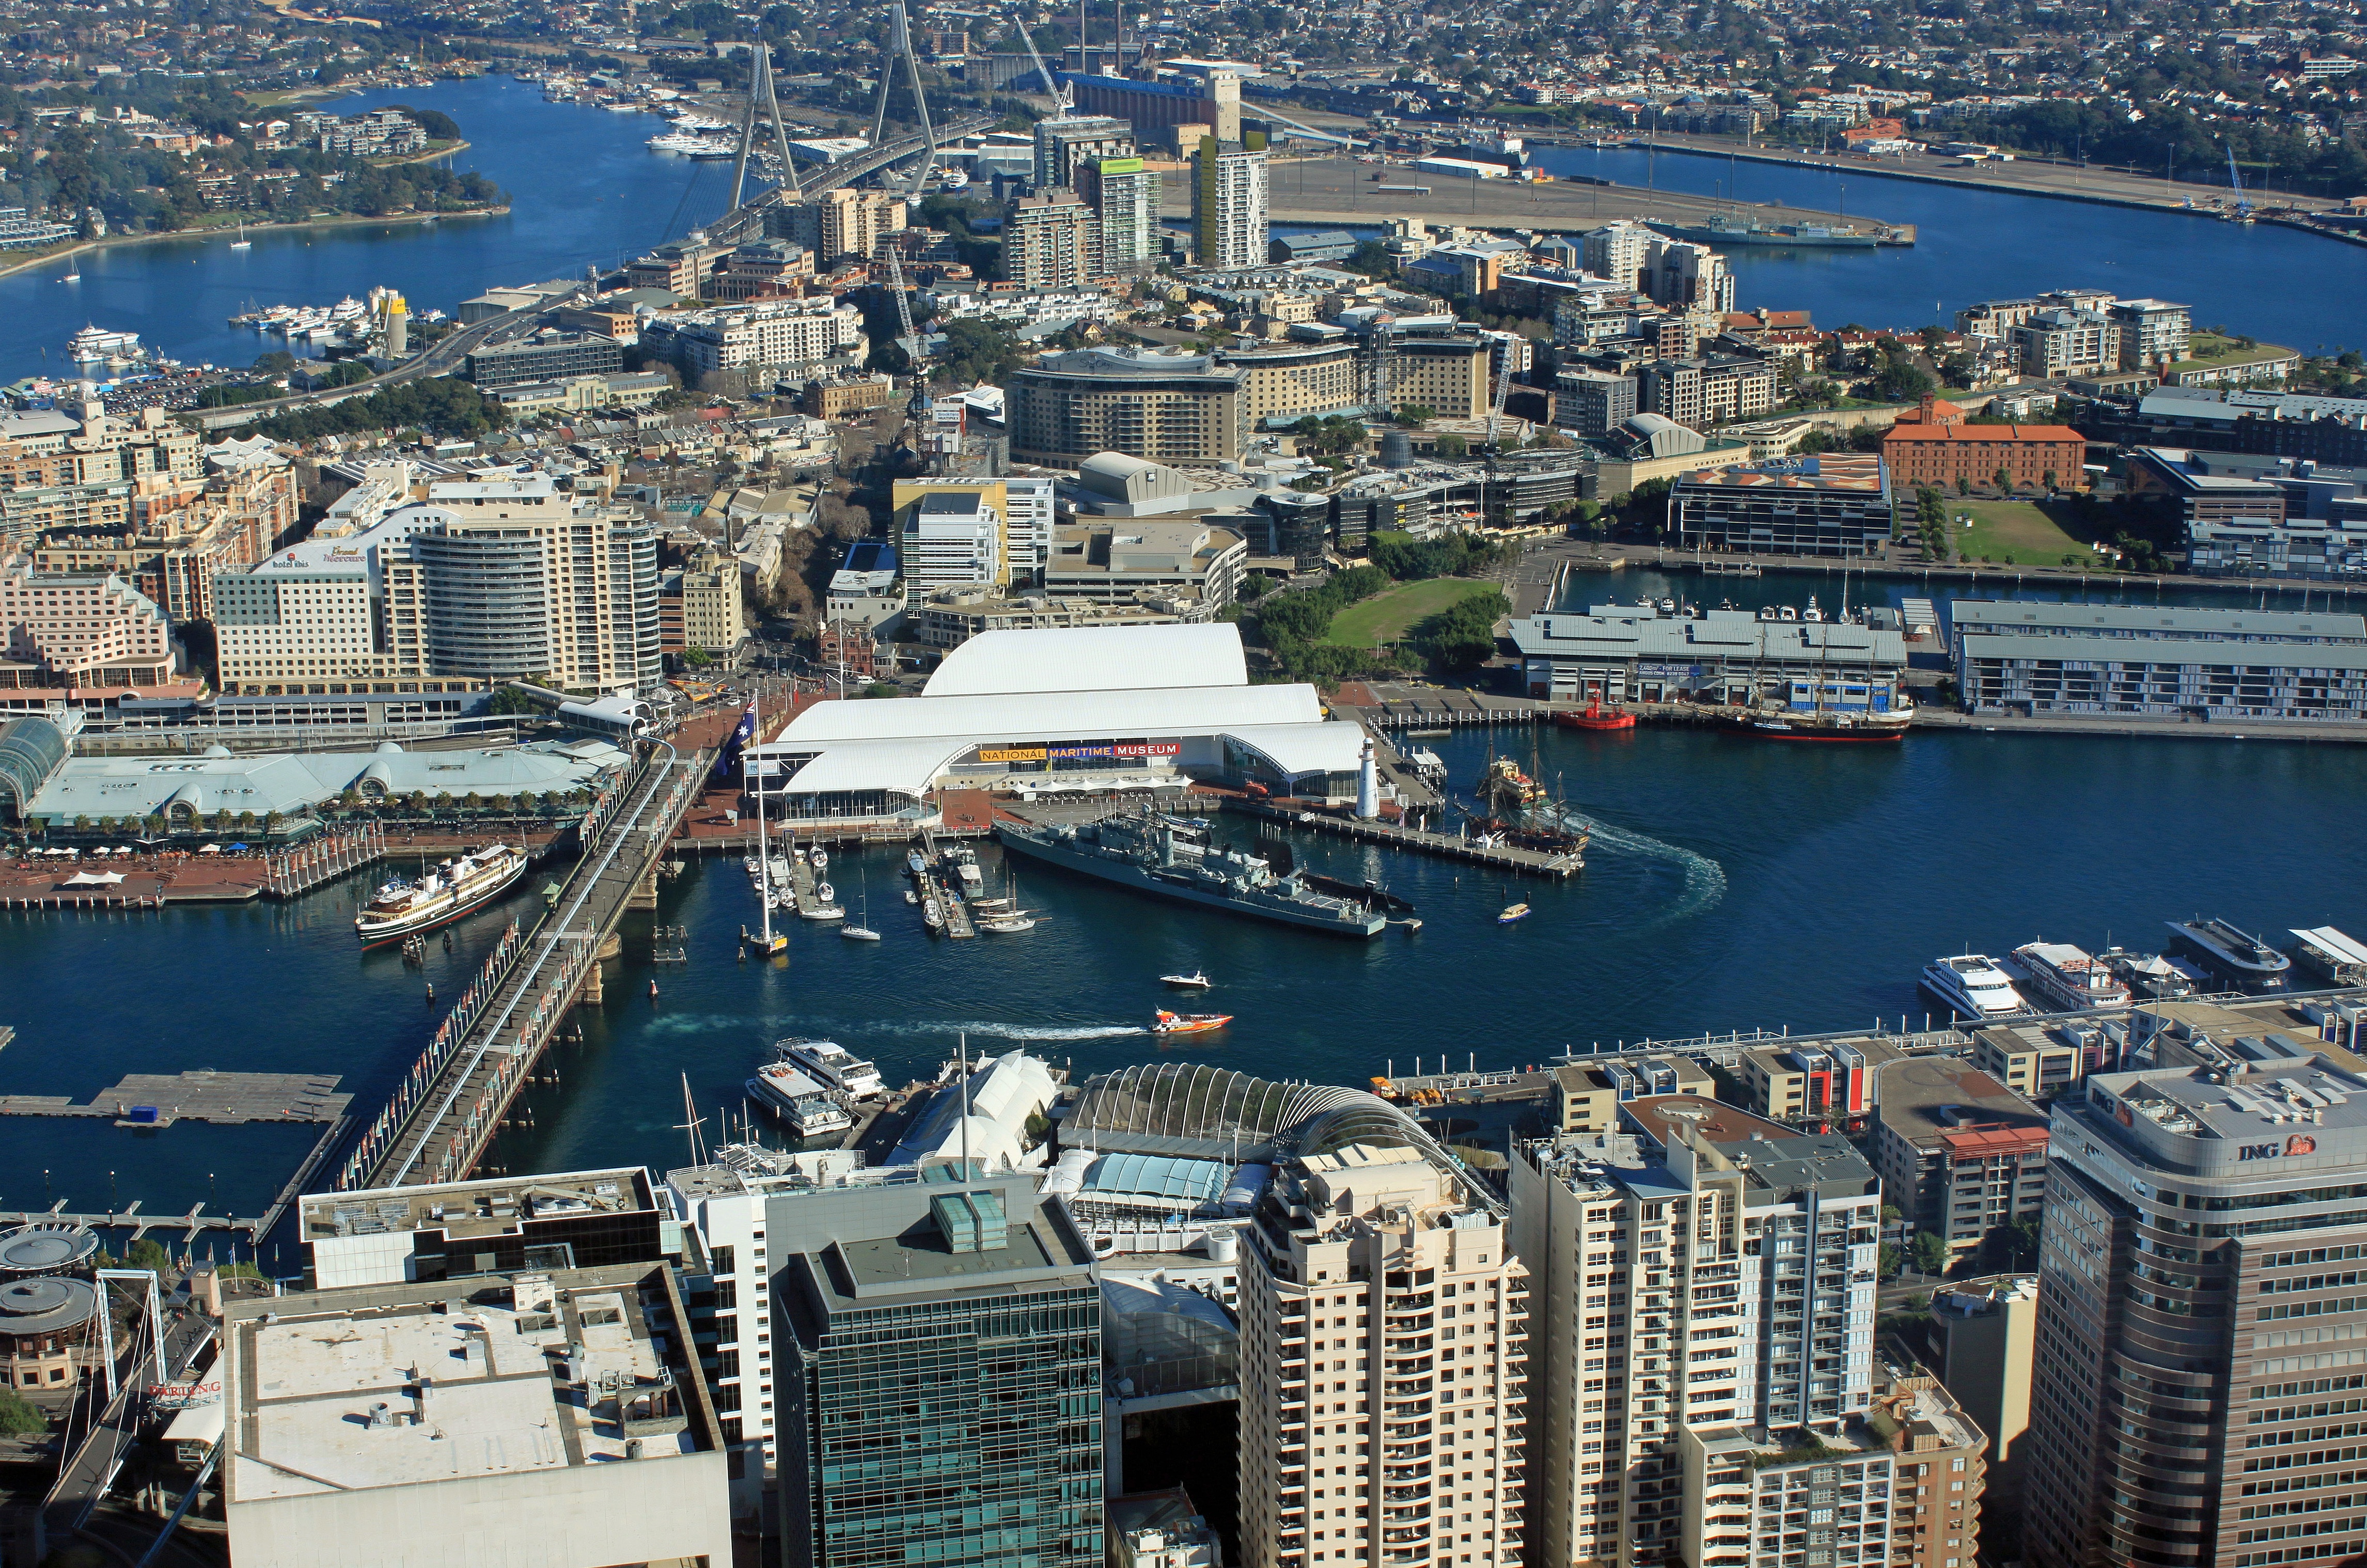
dock, skyline, city, skyscraper, cityscape, downtown, vehicle, sydney, harbor, marina, port, city view, from above, infrastructure, outlook, bird's eye view, aerial photography, darling harbour